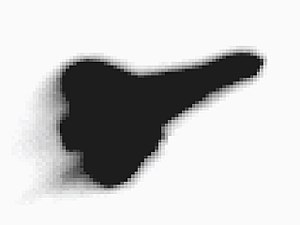
NASA / Historie / 1990-2004 Nye visioner / Columbia-ulykken
Columbia (STS-107) på vej ned for sidste gang. Vragdele falder af venstre vinge.
National Aeronautics and Space Administration er den amerikanske rumfartsadministration, den amerikanske ækvivalent til det europæiske ESA.